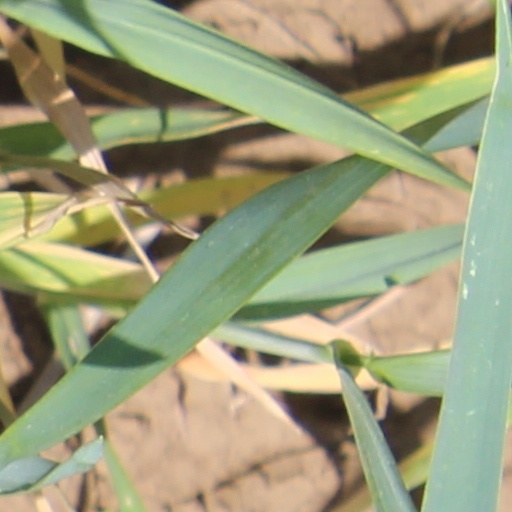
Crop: wheat